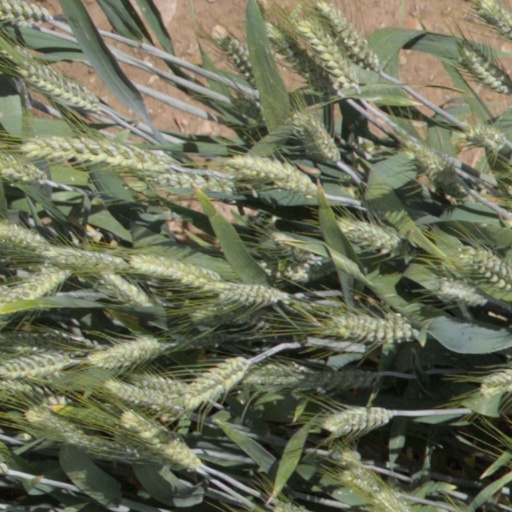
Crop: wheat